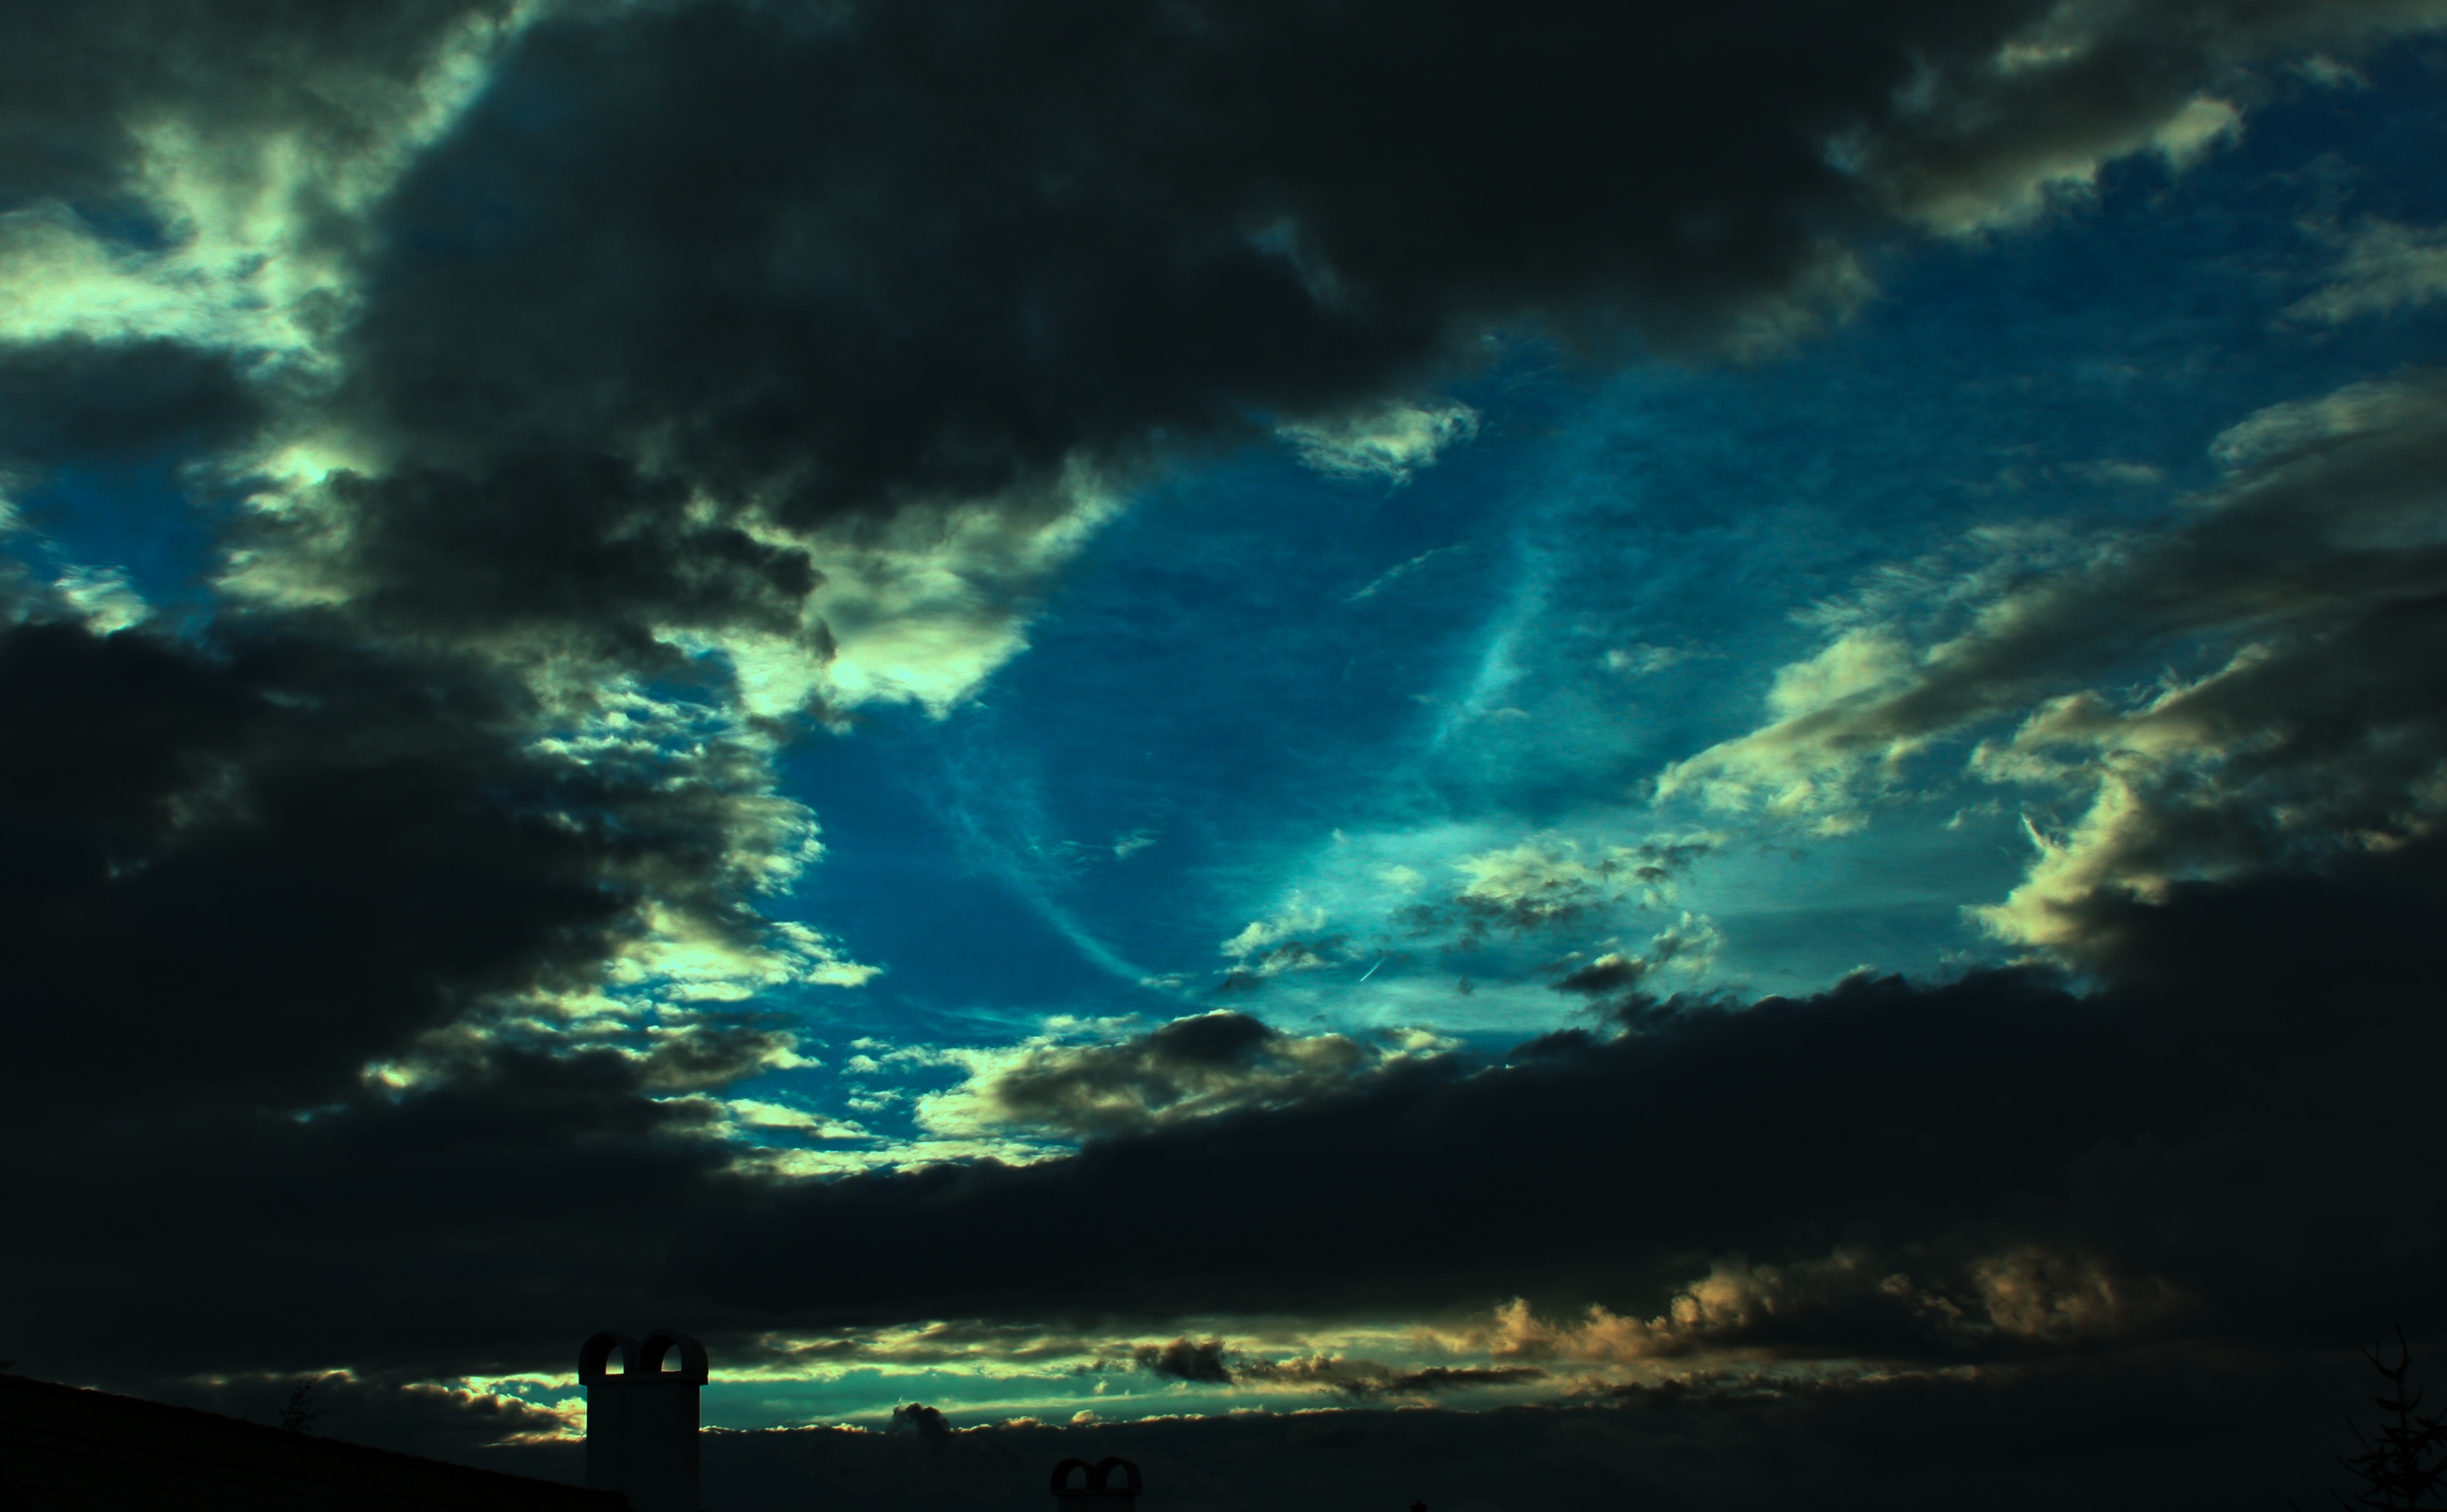
sea, cloud, sky, night, sunlight, atmosphere, panorama, dusk, weather, darkness, blue, moonlight, lights, clouds, spectacular, meteorological phenomenon